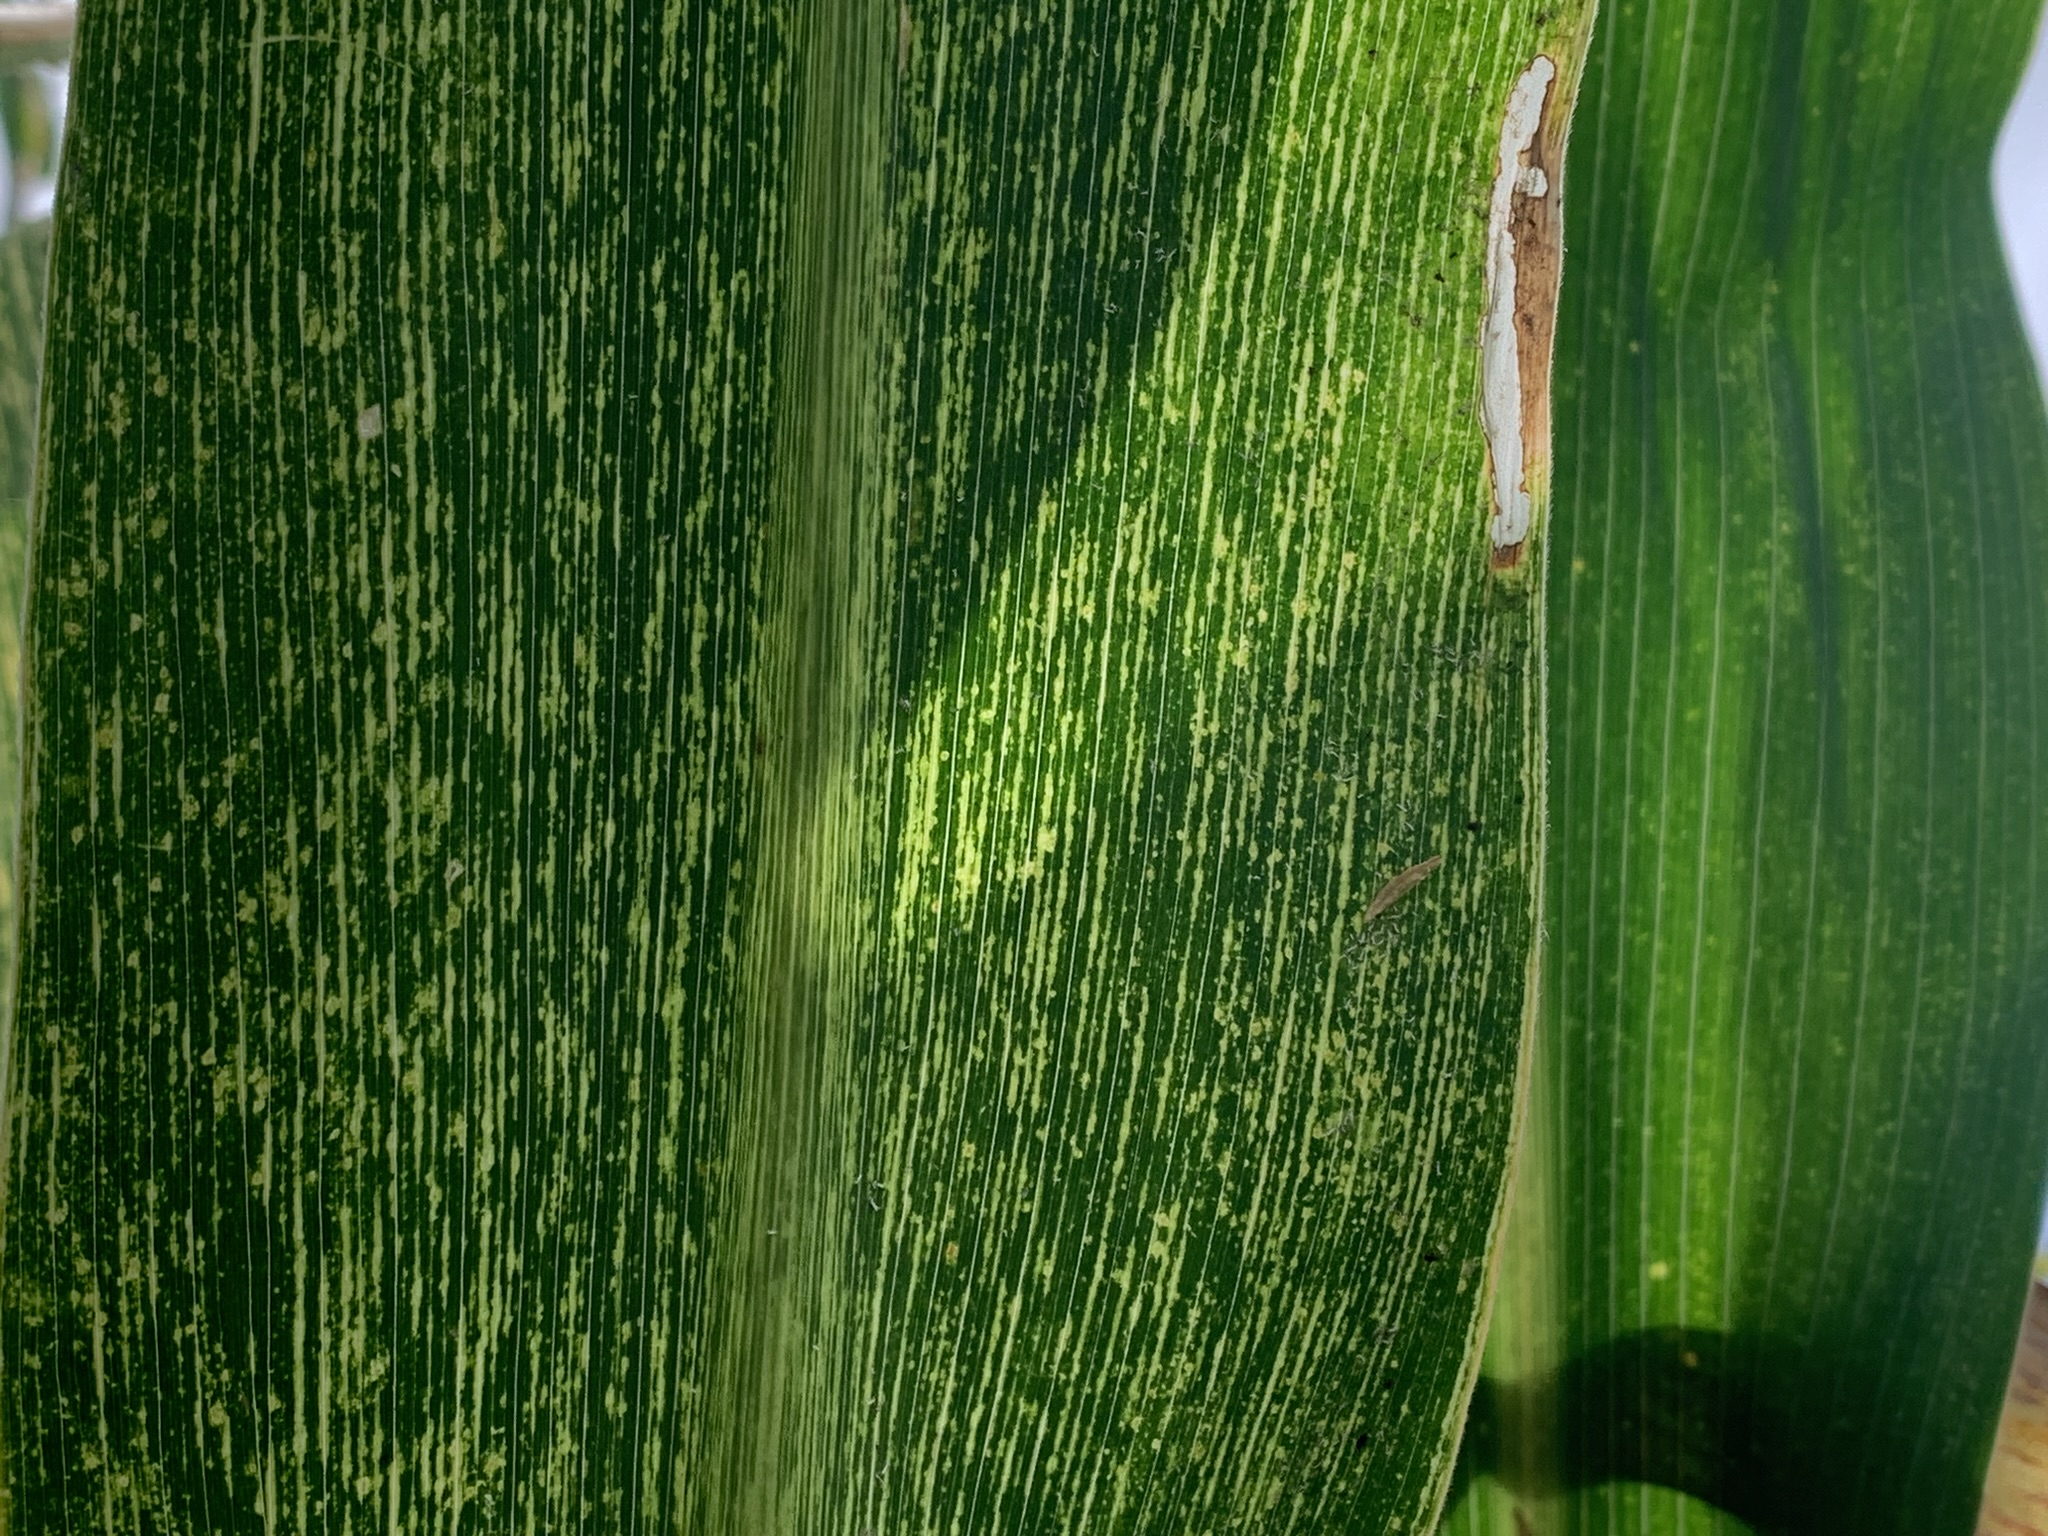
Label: MSV